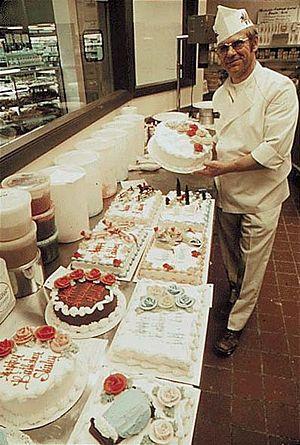
Le pâtissier est un artisan ou un ouvrier spécialisé dans la fabrication des pâtisseries. Dans le commerce de détail, le métier de pâtissier est souvent couplé à d'autres activités proches : boulanger, chocolatier, confiseur, glacier, voire traiteur.